Kotowski Palace

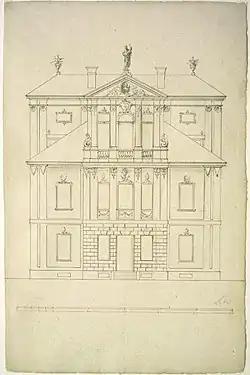
Kotowski Palace: design by Tylman van Gameren

The Kotowski Palace was a 17th-century palace in Warsaw, Poland. It served as the main cloister building for the Benedictine Sisters of Perpetual Adoration.